Margaret Mitchell

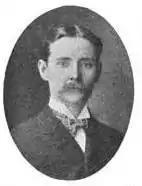
Eugene Muse Mitchell, the father of Margaret Mitchell

Mitchell's family on her father's side were descendants of Thomas Mitchell, originally of Aberdeenshire, Scotland, who settled in Wilkes County, Georgia in 1777, and served in the American Revolutionary War. Thomas Mitchell was a surveyor by profession. He was on a surveying trip in Henry County, Georgia, at the home of John Lowe, about 6 miles from McDonough, Georgia, when he died in 1835 and is buried in that location. Thomas Mitchell's son, William Mitchell, born December 8, 1777, in Edgefield County, South Carolina, moved in 1834-1835 to a farm along the South River in the Flat Rock community in Georgia. William Mitchell died February 24, 1859, at the age of 81 and is buried in the family graveyard near Panola Mountain State Park. Margaret Mitchell's great-grandfather Issac Green Mitchell moved to a farm along the Flat Shoals Road located in the Flat Rock community in 1839. Four years later he sold this farm to Ira O. McDaniel and purchased a farm 3 miles farther down the road on the north side of the South River in DeKalb County, Georgia.